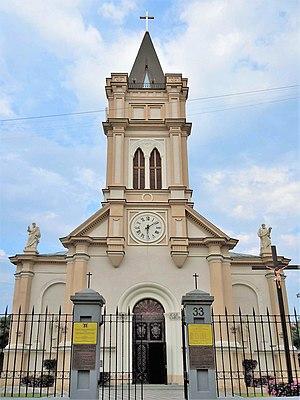
Le diocèse d'Odessa-Simferopol est un diocèse catholique d'Ukraine de rite latin de la province ecclésiastique de Lviv des Latins dont le siège est situé à Odessa, dans l'oblast d'Odessa. L'évêque actuel est Bronisław Bernacki, depuis 2002.